Fernando Gallego

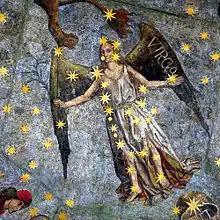
"Virgo" from "The Sky of Salamanca"

There are no contracts proving that the mural project The Sky of Salamanca is definitively Fernando Gallego's. However, there is documentation from the rector Rodrigo Alvarez, requesting Fernando Gallego be hired to paint the library, since he had already worked for the cathedral on the "Virgin of the Rose" triptych. Documents also mention him by name in relation to the painting of the library coffers. The Sky of Salamanca is located in the University of Salamanca's library ceiling. It is an astrological representation of the planets and zodiacal signs.